Muir of Ord

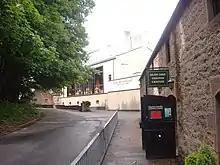
The Glen Ord Distillery Visitor Centre

Just outside of the centre of the village is the Glen Ord distillery, one of the few remaining whisky distilleries on the Black Isle. The Black Isle Show, one of the largest agricultural shows in Scotland, is held every August in a showground near Muir of Ord. The showground is a popular exhibition site thanks to the surrounding flower fields.